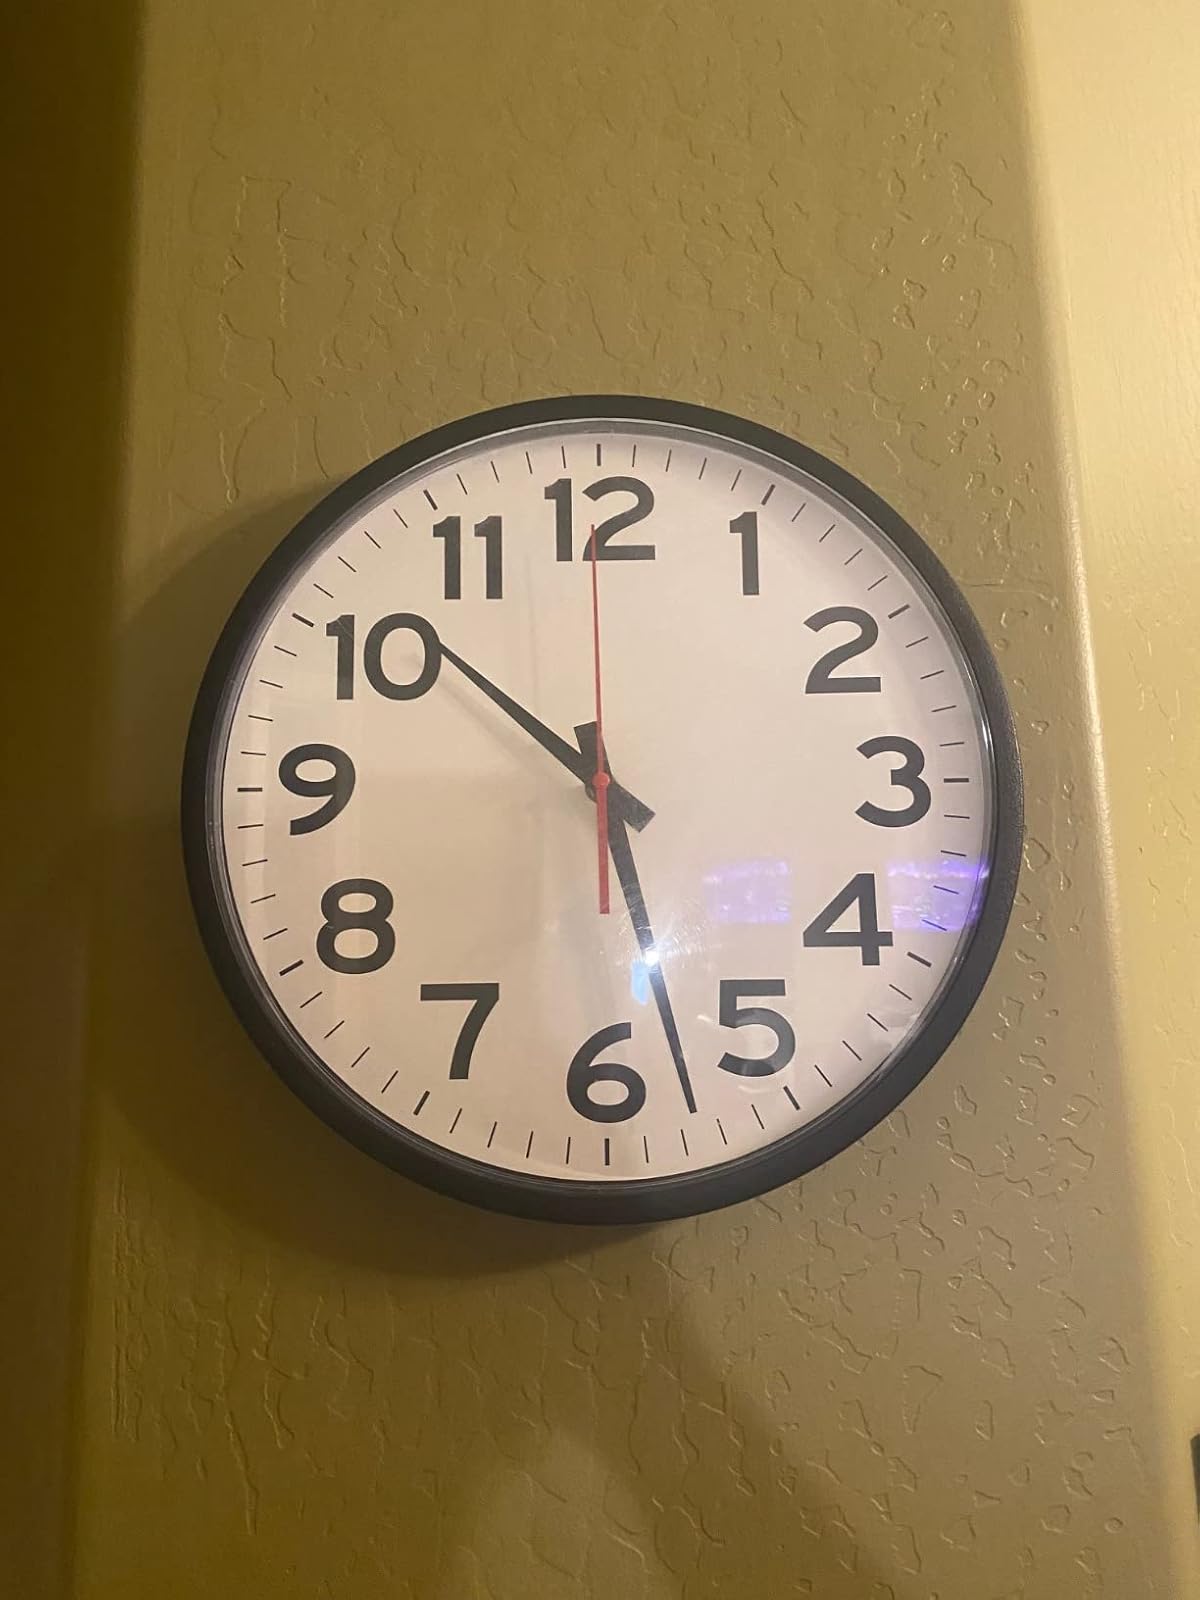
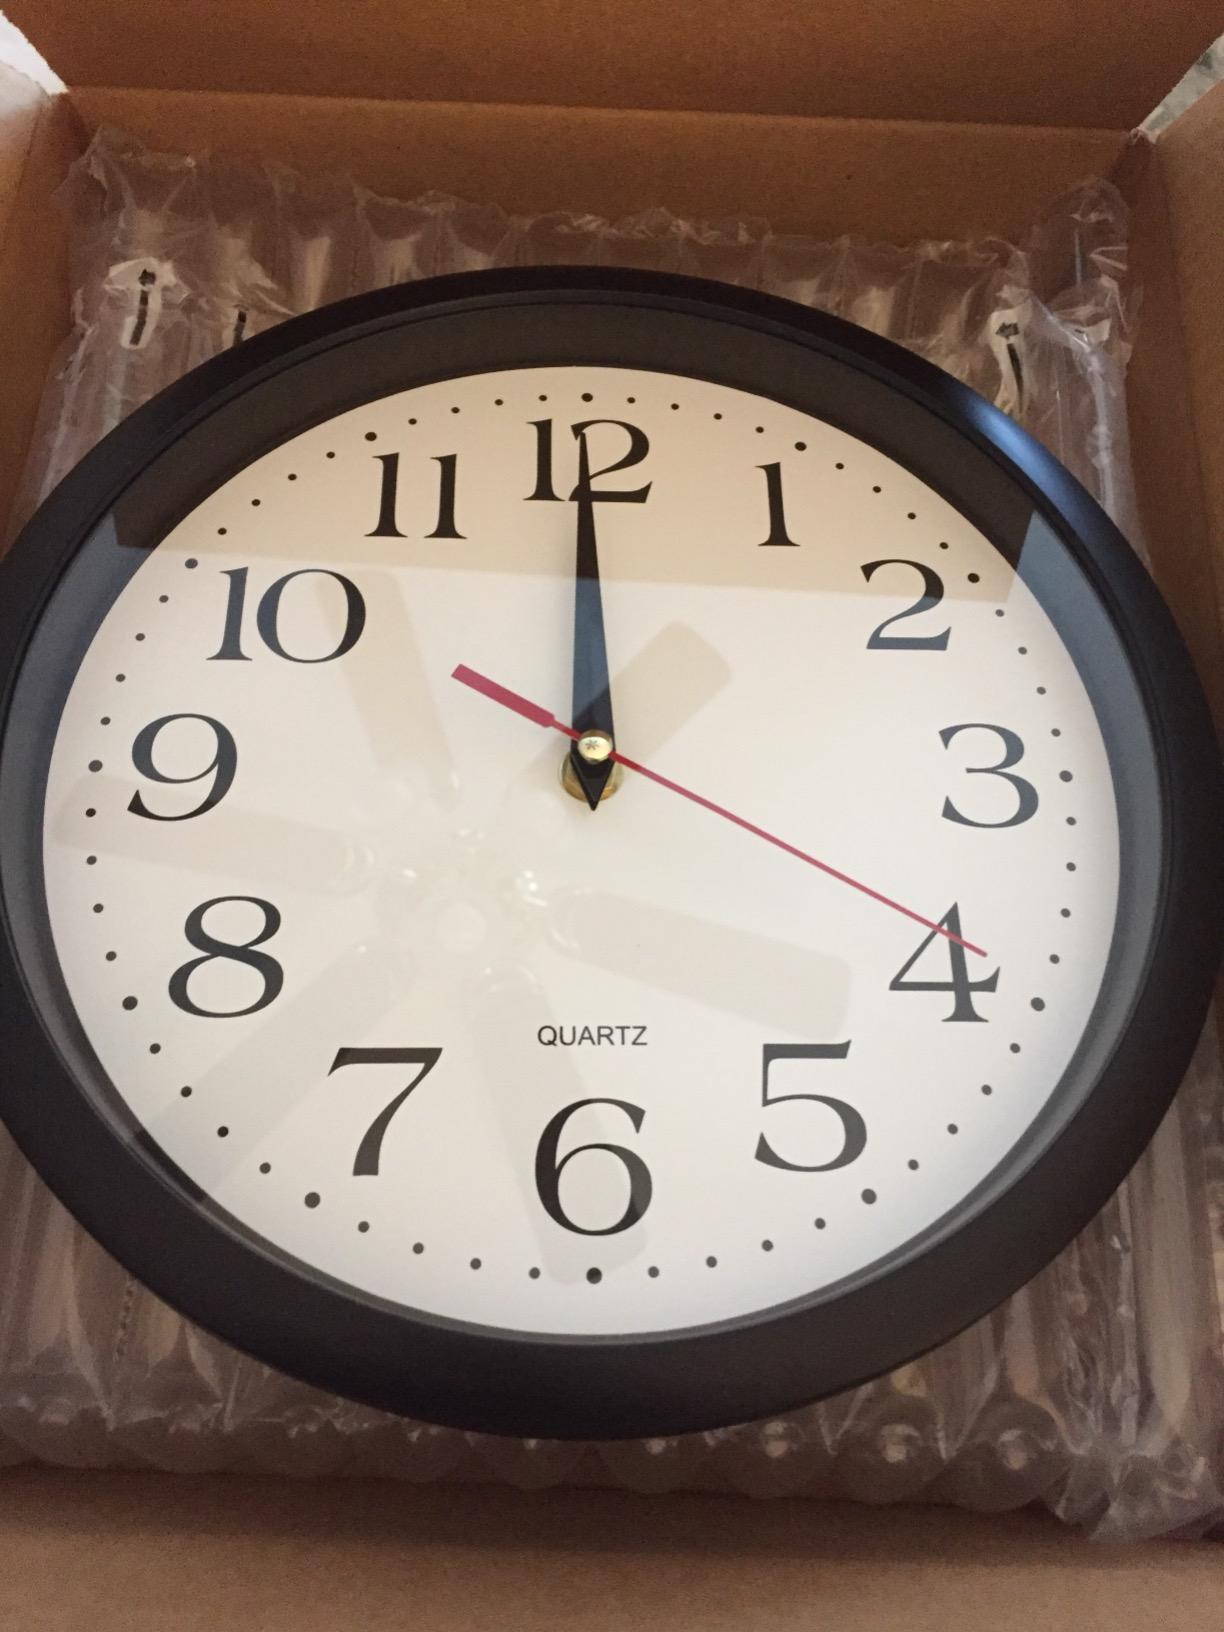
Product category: clock
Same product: no